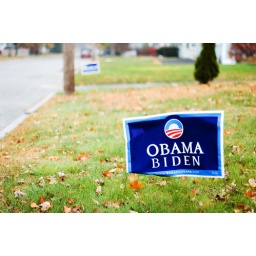
50mm f/1.4 Nikkor-STaken while walking to the bus stop. It's too bright in the morning now. :(.